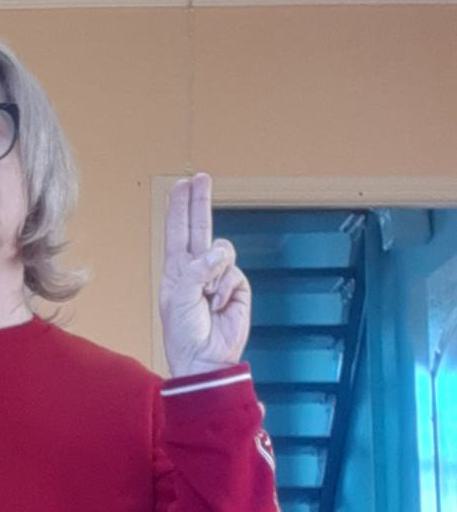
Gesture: two_up